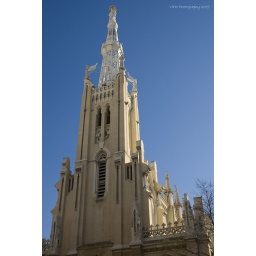
On Goya street in downtown Madrid, this beautiful church gets high as the sky itself...